Gregory Powell (murderer)

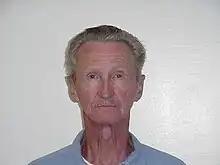
Powell in an undated prison photograph

Powell was originally scheduled for parole on June 13, 1982. A petition submitted by the group Citizens for Truth in Justice garnered 31,500 signatures protesting against parole, which led to the rescission of Powell's parole date. The group was assisted in its effort by Ian Campbell's daughter Valerie. Powell was able to obtain an order of release from Solano County Superior Court Judge Ellis Randall. However, John Mancino, founder of Citizens for Truth, was able to submit a legal brief to the First District Court of Appeals in San Francisco ordering Powell to remain in prison. The case then went to the California Supreme Court, where Mancino and his group prevailed.